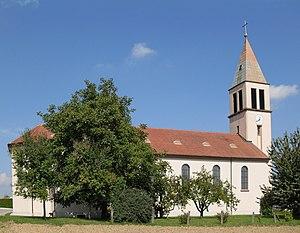
L'église Saint-Martin à Buschwiller
Buschwiller est une commune française de la banlieue de Bâle située dans le département du Haut-Rhin, en région Grand Est.